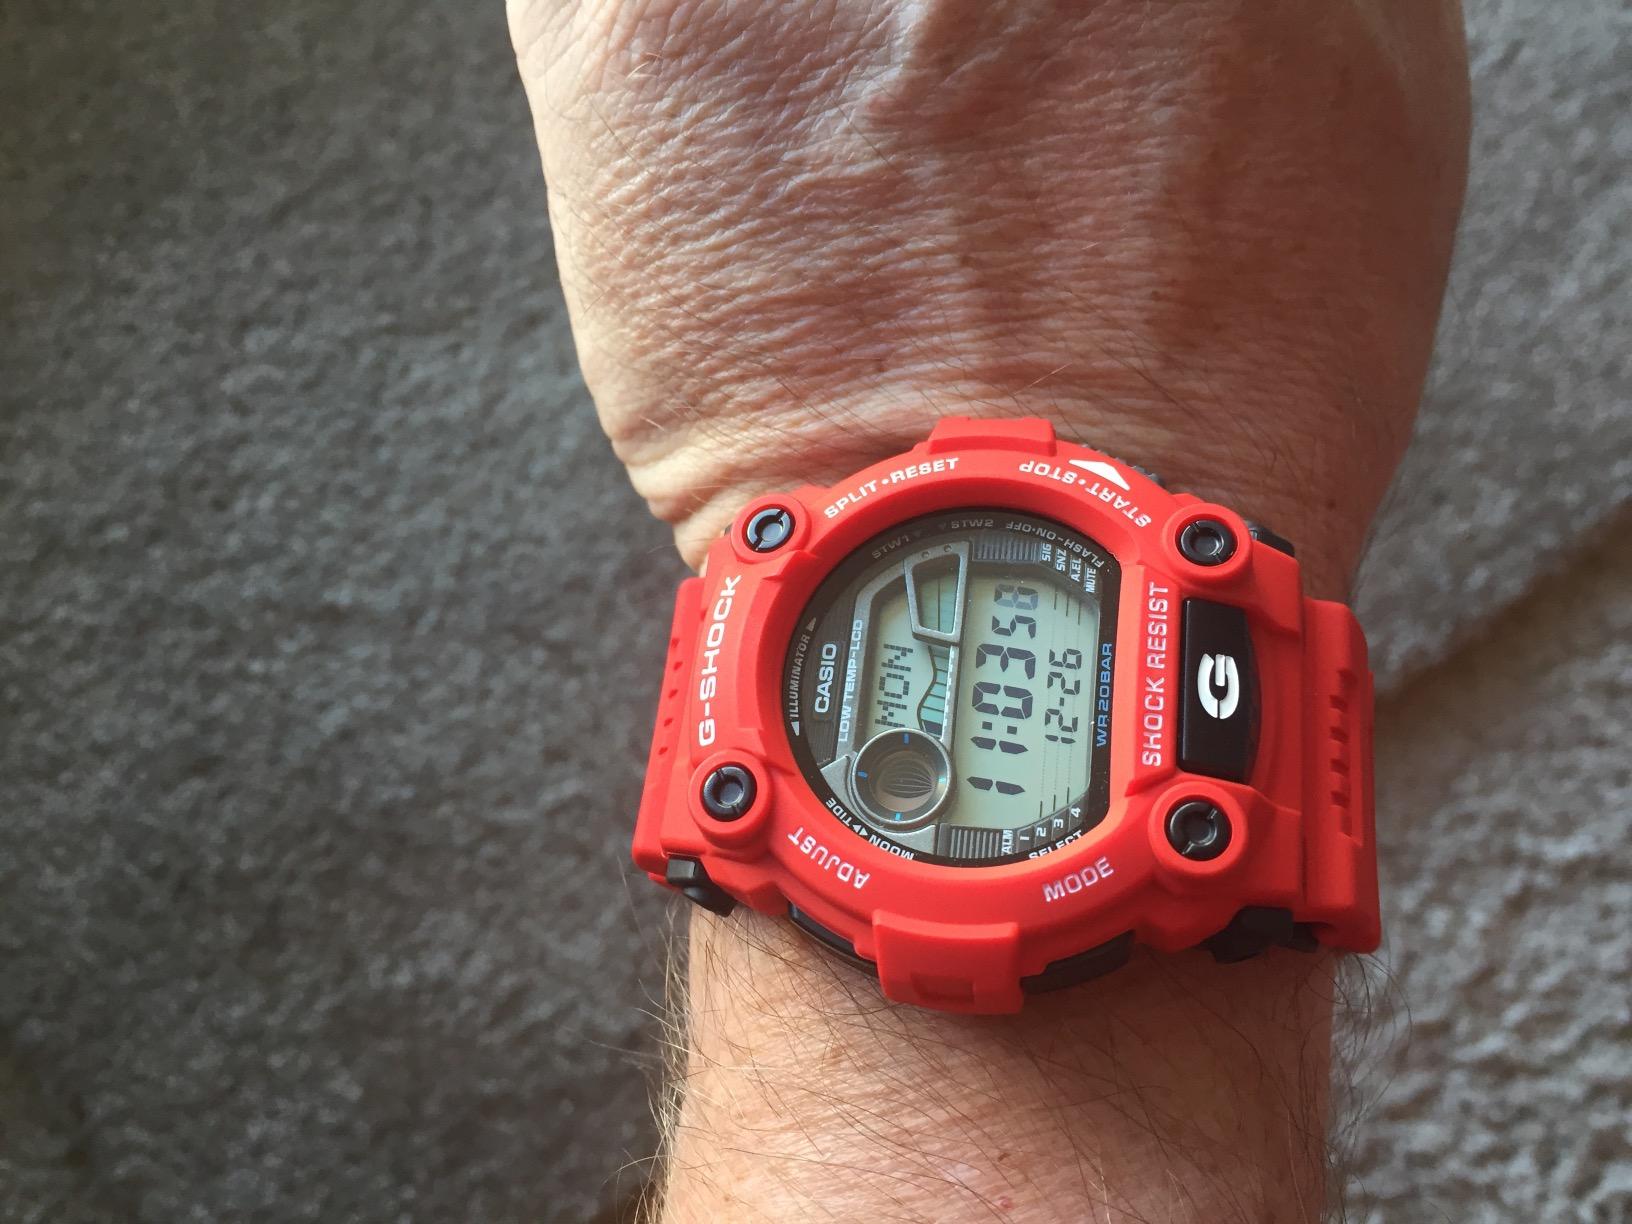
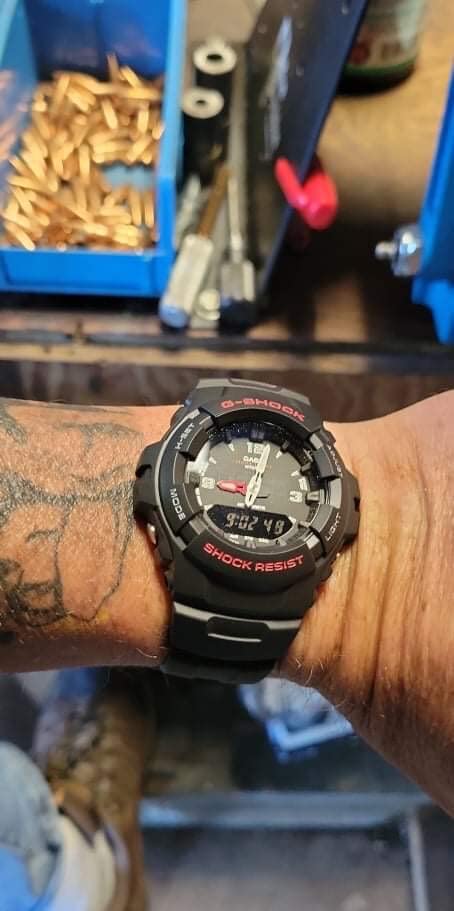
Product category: accessories_watch
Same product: no